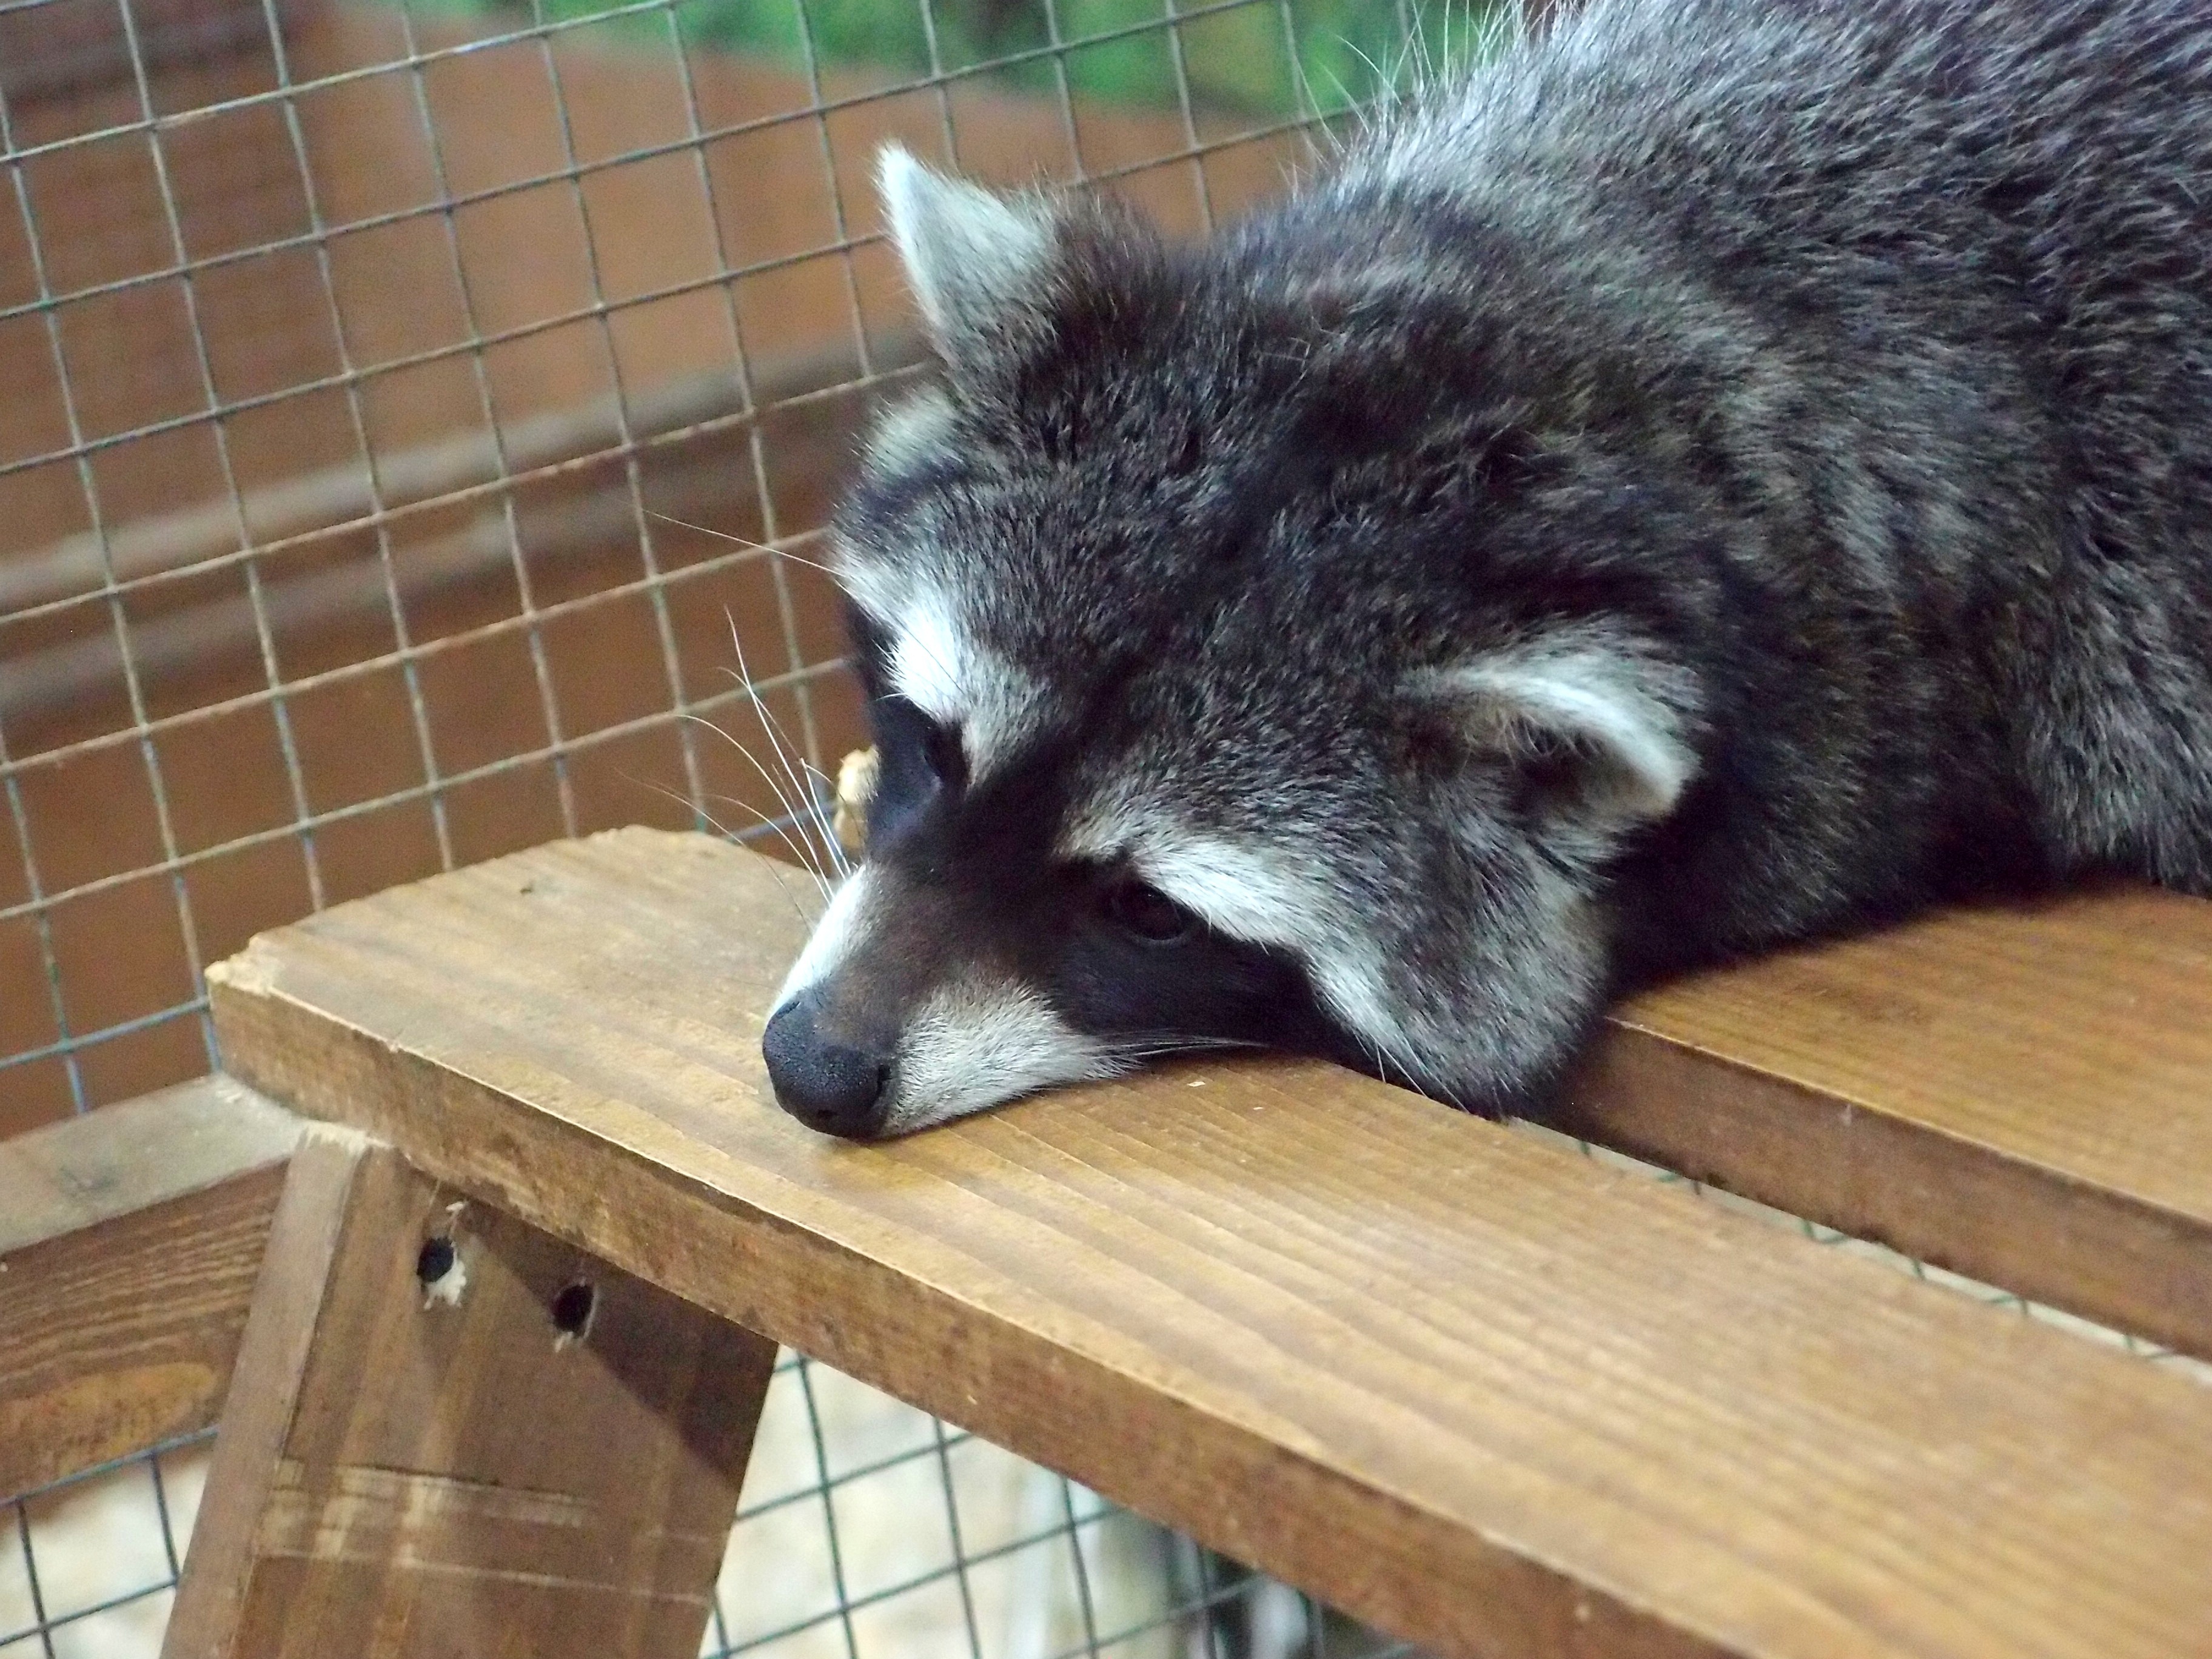
zoo, mammal, raccoon, snout, animals, vertebrate, raccoons, petting zoo, mini zoo, dog like mammal, dog breed group, procyonidae